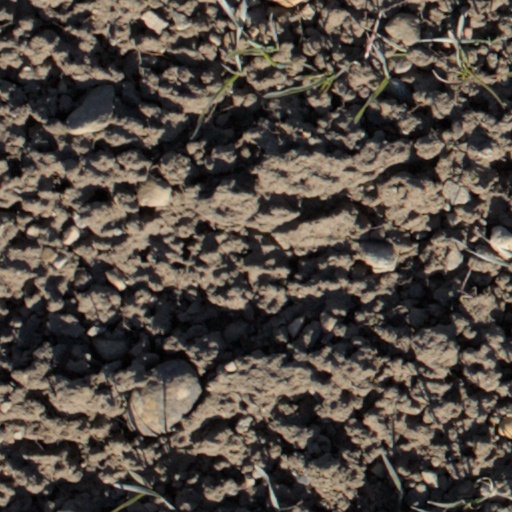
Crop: wheat